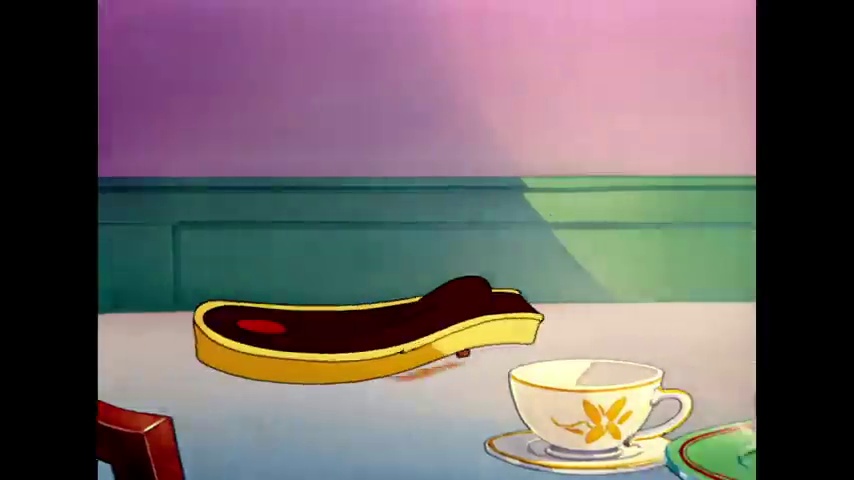
Portrait style: Cartoon Portrait